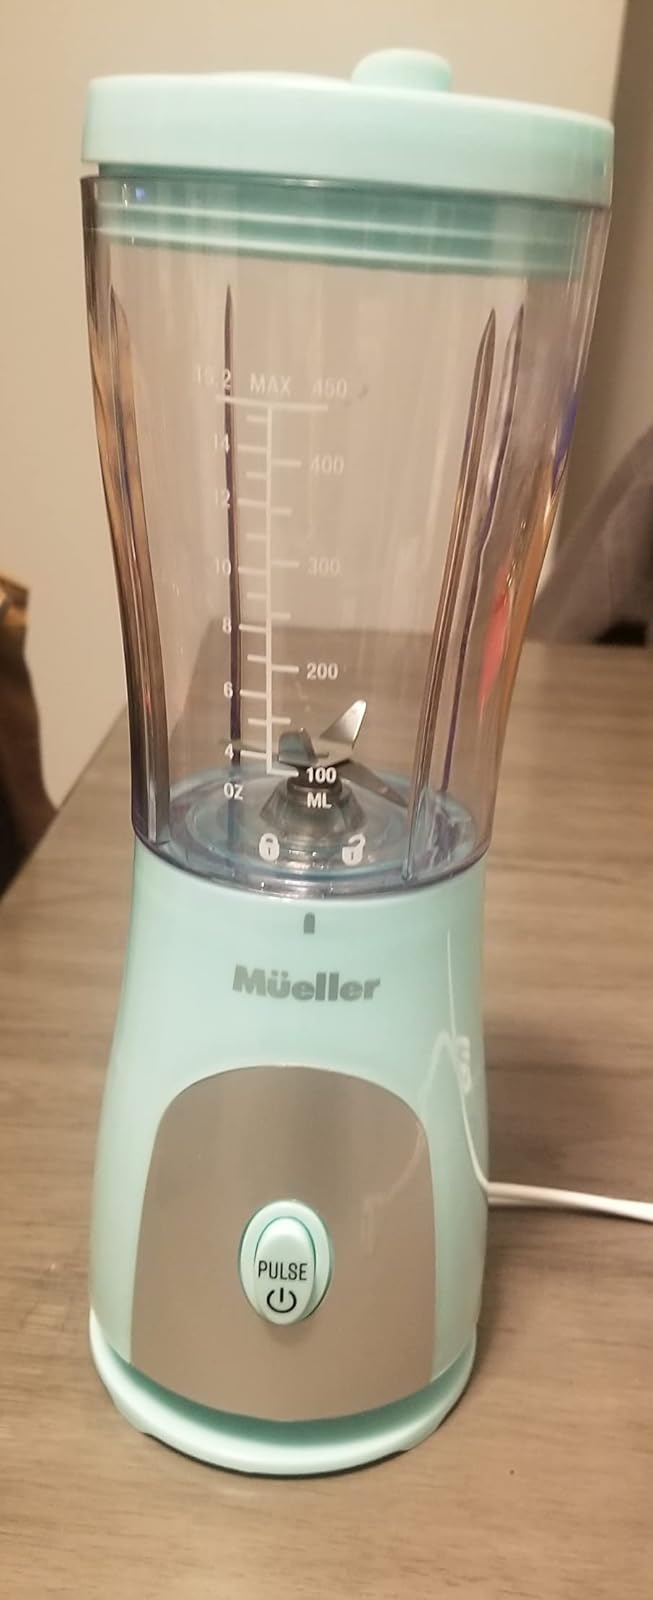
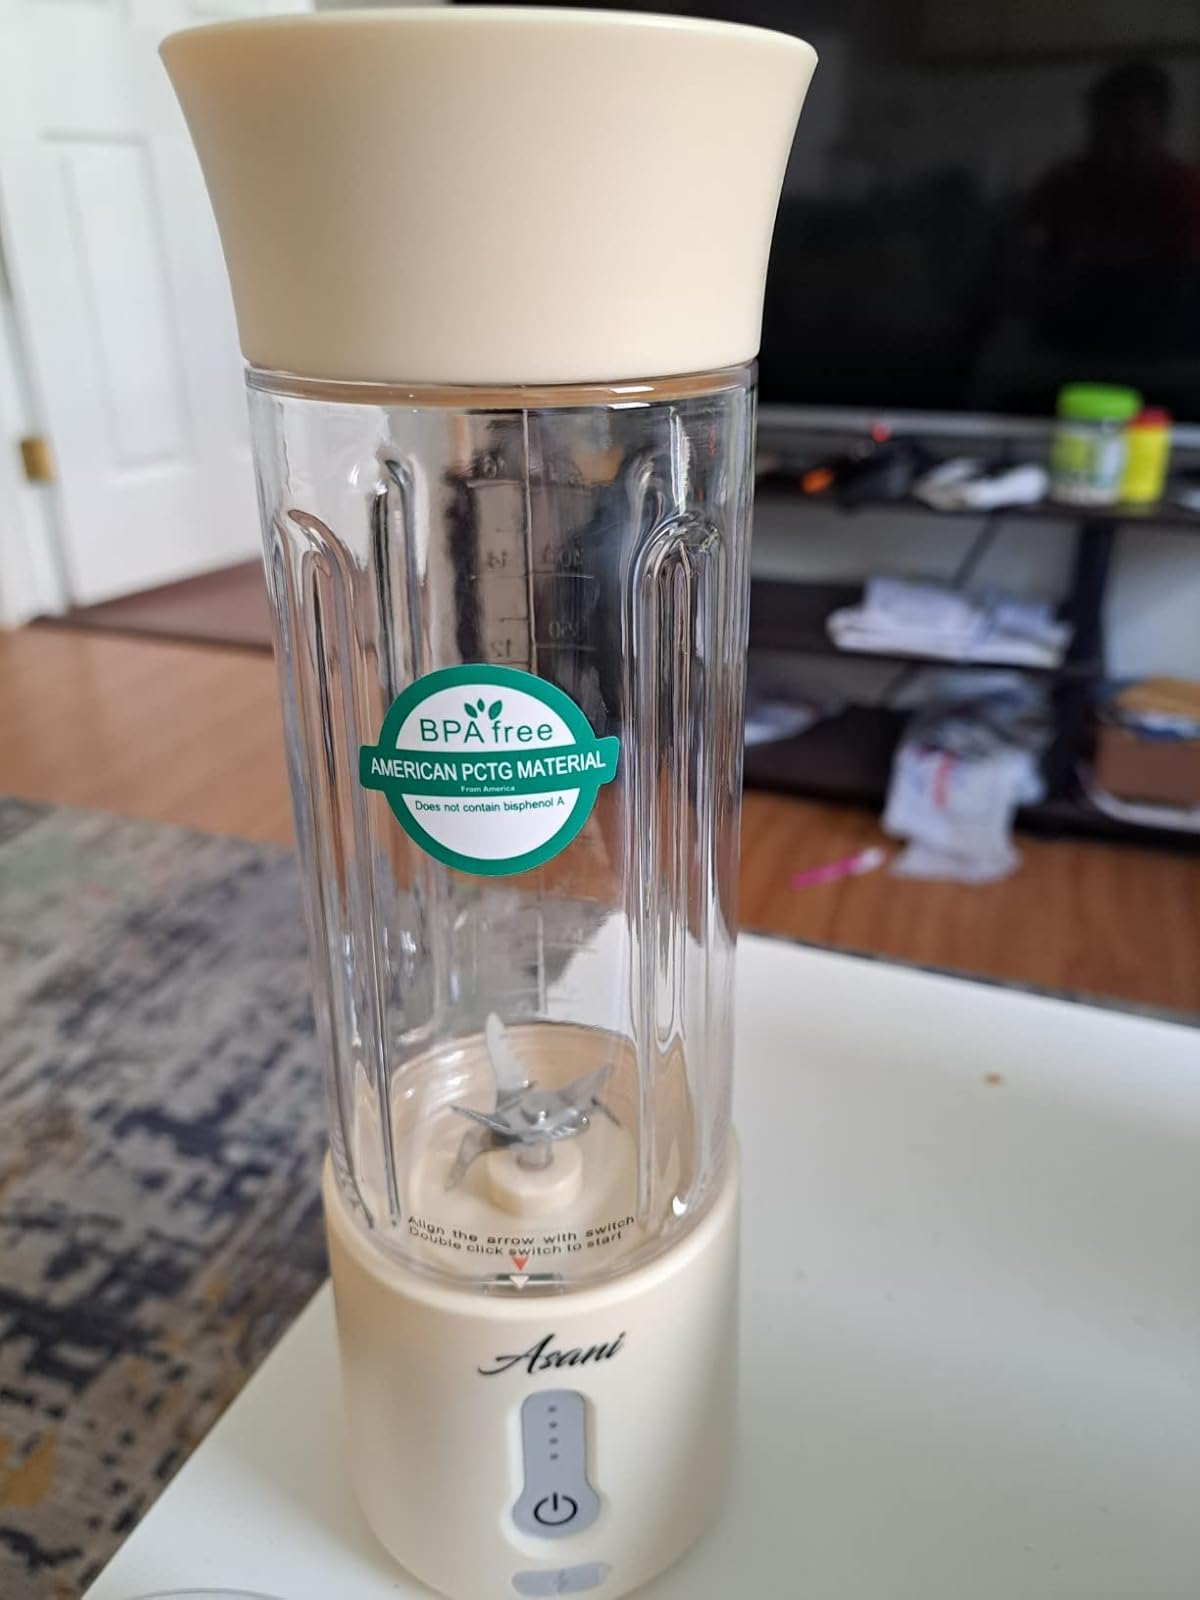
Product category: items_blender
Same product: no